Aftermath of the 2011 Tōhoku earthquake and tsunami

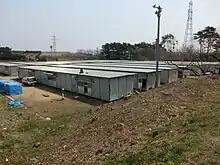
Emergency housing under construction in Shichigahama

The 2011 Tōhoku earthquake and tsunami displaced a large number of people. At its peak in June 2012, the number of evacuees was 346,987 Some earthquake survivors died in shelters or in the process of evacuation. Many shelters struggled to feed evacuees and were not sufficiently equipped medically.